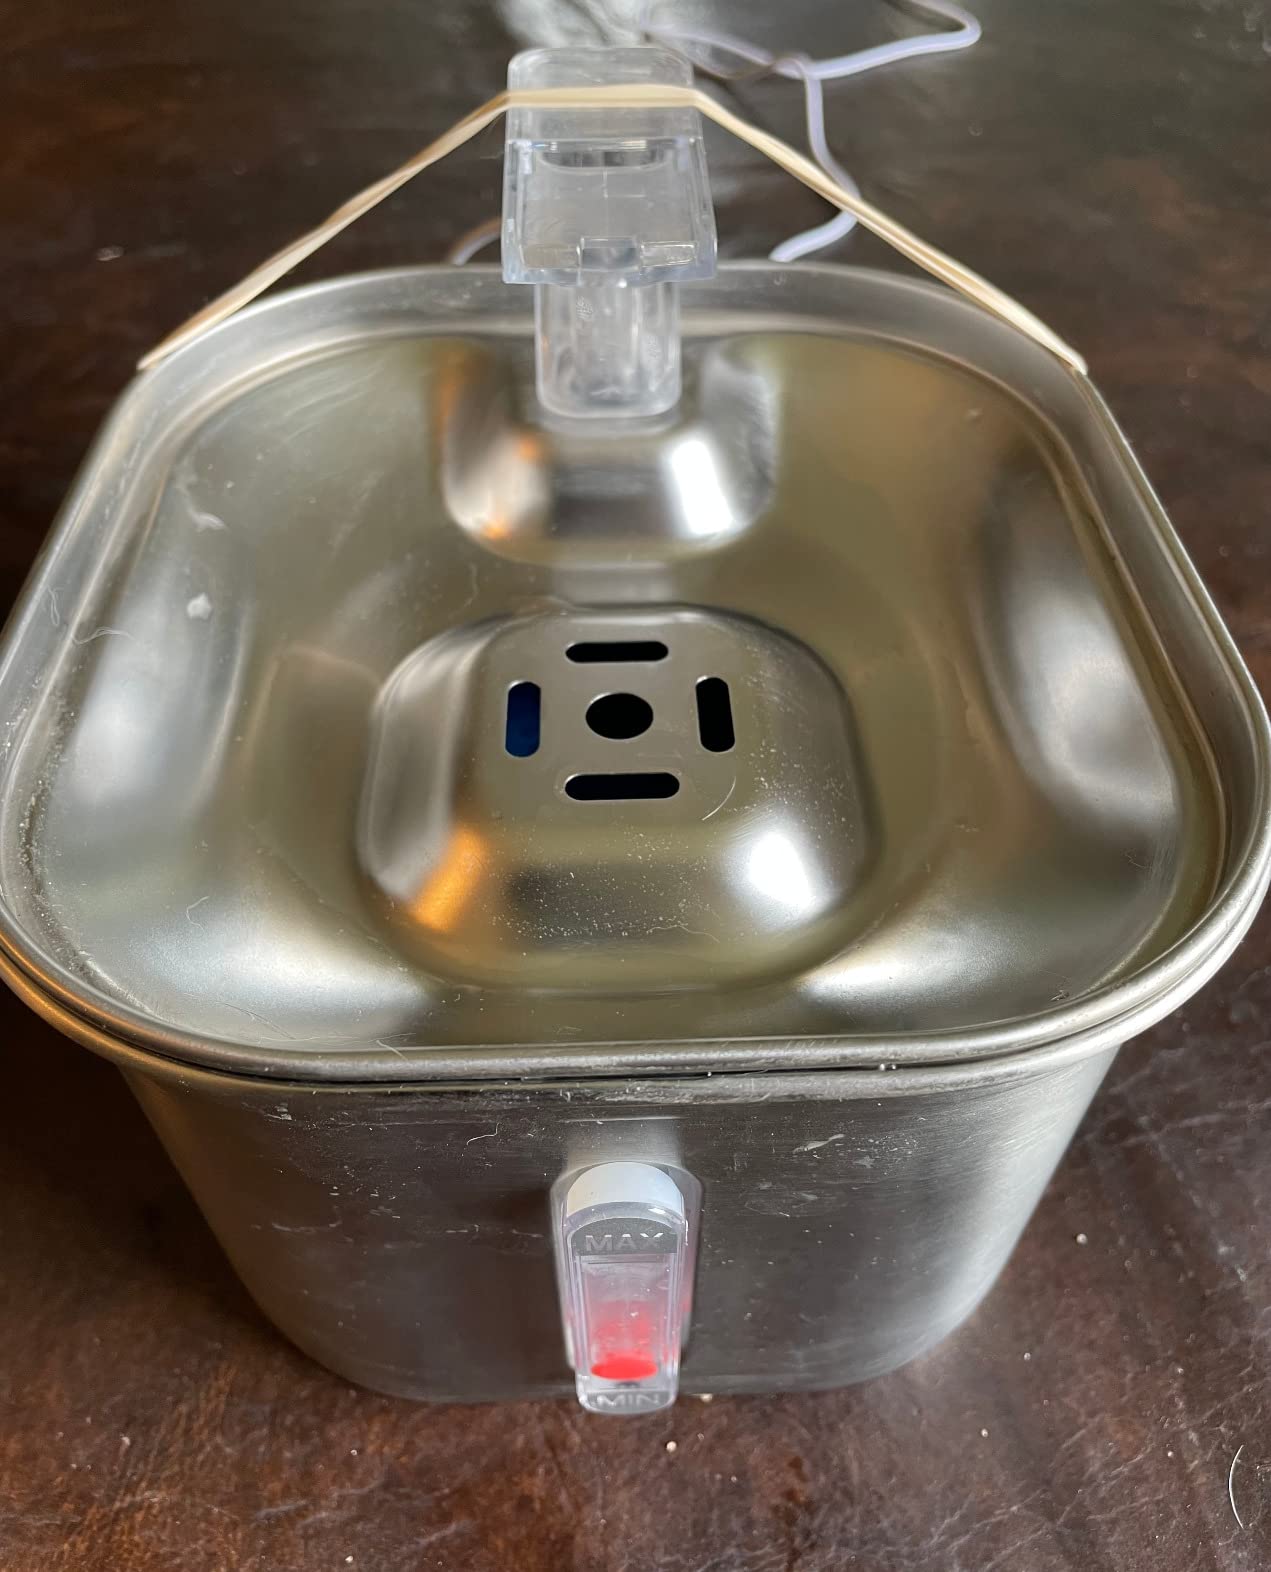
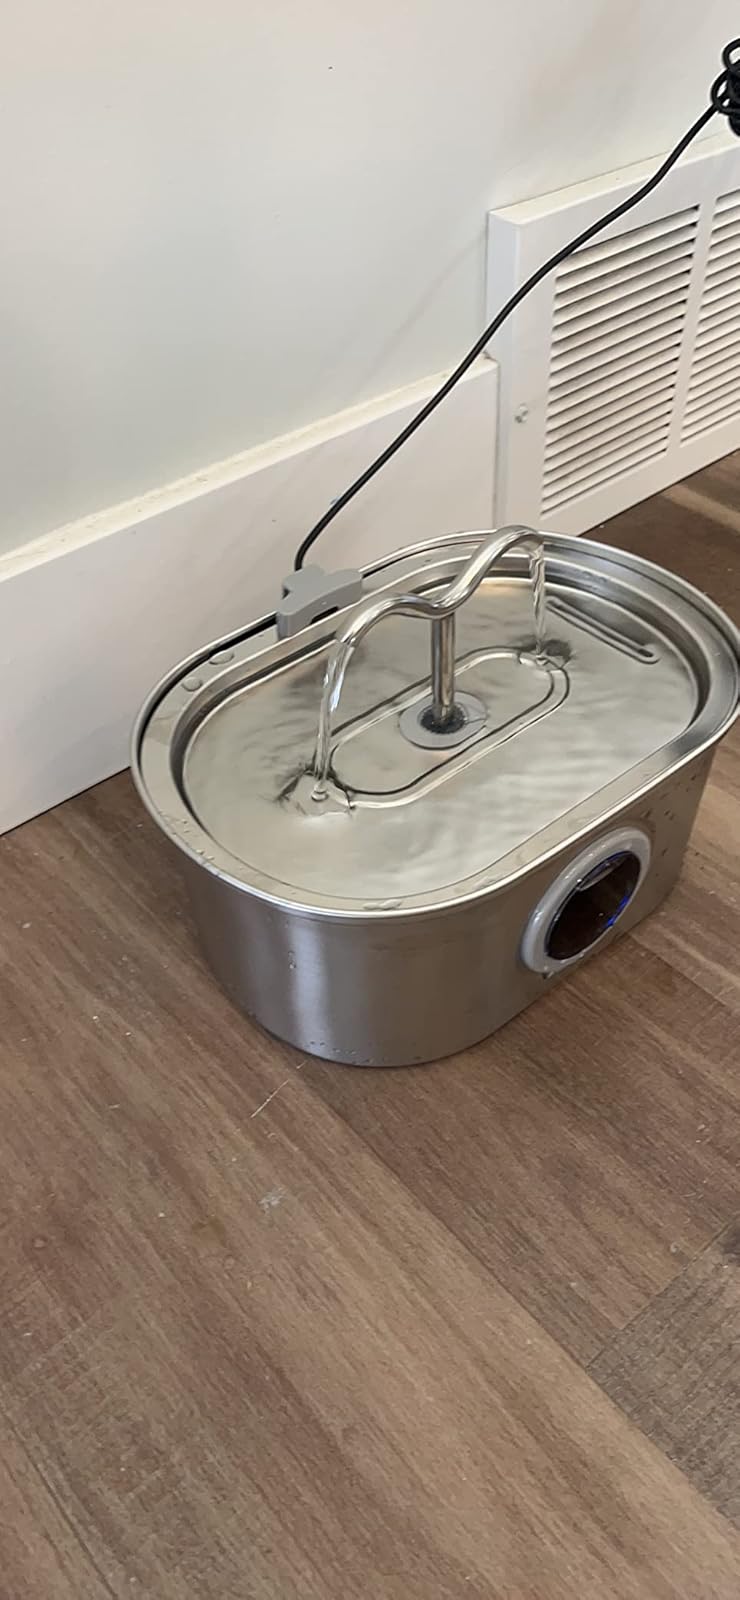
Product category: items_bowl
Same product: no